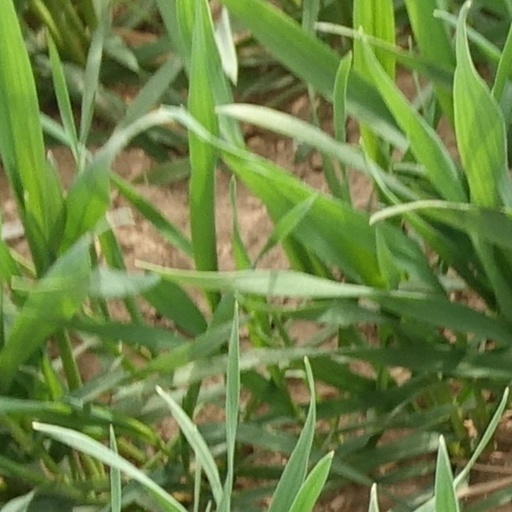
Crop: wheat